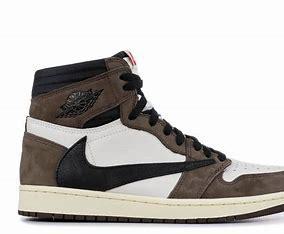
Brand: Jordan
Model: 100